Limanowa

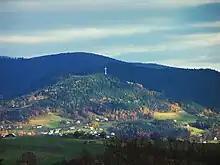
Panorama of Limanowa

Mentions of the town date back to 1496, when it was documented as Ilmanowa, a rural estate that belonged to members of the szlachta. In 1520, ownership of the estate was passed from the Słupski family to Achacy Jordan, who subsequently established a judiciary.